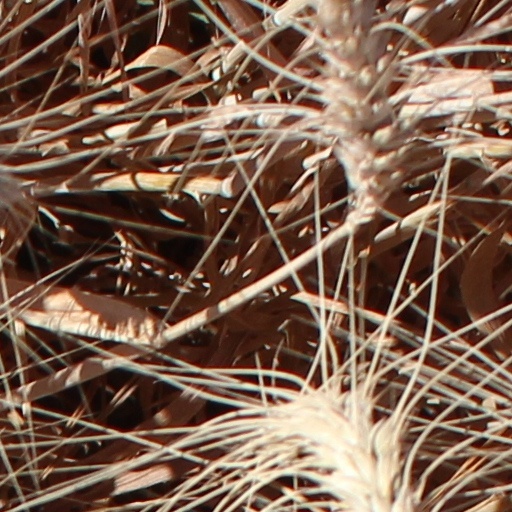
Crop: wheat